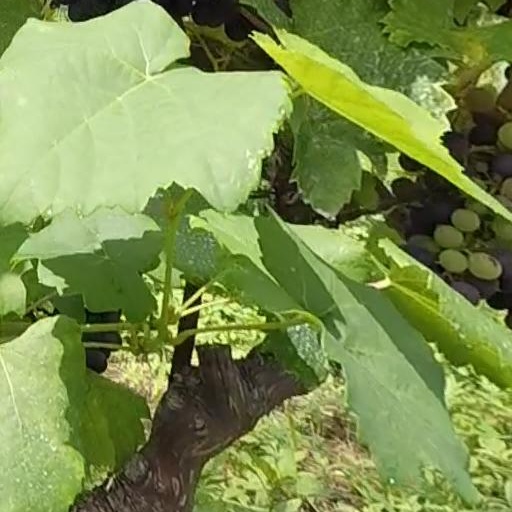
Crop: grape